Biberegg railway station

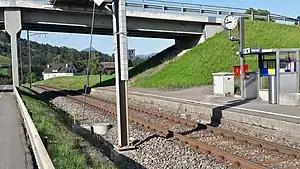
The station platform in 2018

Biberegg railway station is a railway station in Rothenthurm, in the Swiss canton of Schwyz. It is an intermediate stop on the standard gauge Pfäffikon–Arth-Goldau line of Südostbahn.